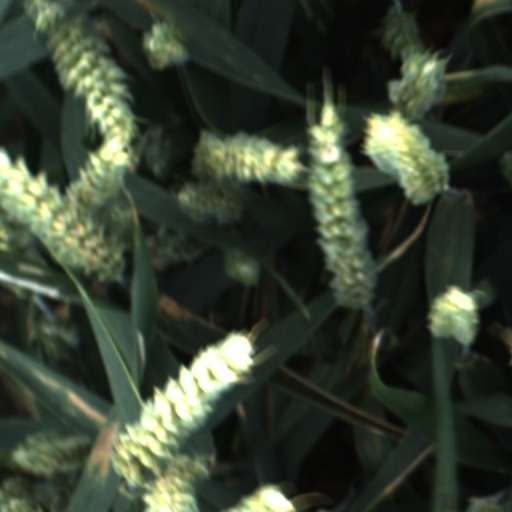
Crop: wheat